Eugen Rosenstock-Huessy

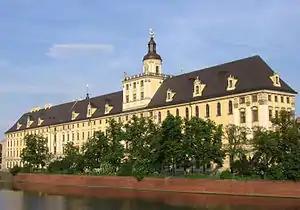
The main building of the University of Wrocław (Breslau), seen from the Pomeranian Bridge ("Most Pomorski") spanning the Oder River.

In 1923, Rosenstock-Huessy received a second doctorate in philosophy from the University of Heidelberg. He then lectured at the Technical University of Darmstadt in the faculty of social science and social history until he was offered a job at the University of Breslau as a full professor of German legal history, a position he held from 1923 until January 30, 1933.